Describe the emotion expressed in this image:  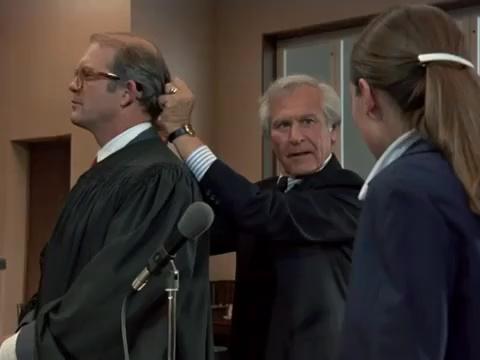
This person displays Fear, valence and arousal with high intensity.